Colin Larkin

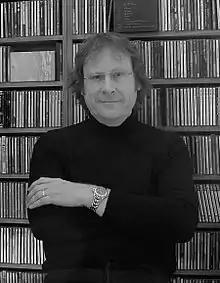

Colin Larkin (born 1949) is a British music writer. He founded and was the editor-in-chief of "The Encyclopedia of Popular Music". Along with the ten-volume encyclopedia, Larkin also wrote the book "All Time Top 1000 Albums", and edited the "Guinness Who's Who of Jazz", the "Guinness Who's Who of Blues", and the "Virgin Encyclopedia of Heavy Rock". He has over 650,000 copies in print.